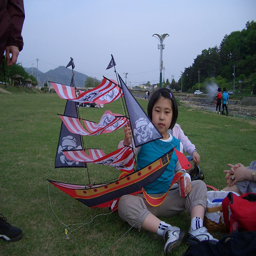
A girl holds up a kite shaped like a pirate ship.
A girl holding a model boat while sitting in the grass.
A girl sits in a park with a toy boat on her lap.
A young girl sitting in the grass and holding a toy boat.
A young girl holding a kite shaped like a pirate boat